Benjamin D'Urban

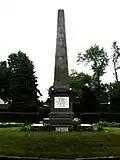
D'Urban's grave, at the National Field of Honour.

In 1842, D'Urban declined a high military appointment in British Raj India offered him by Sir Robert Peel.